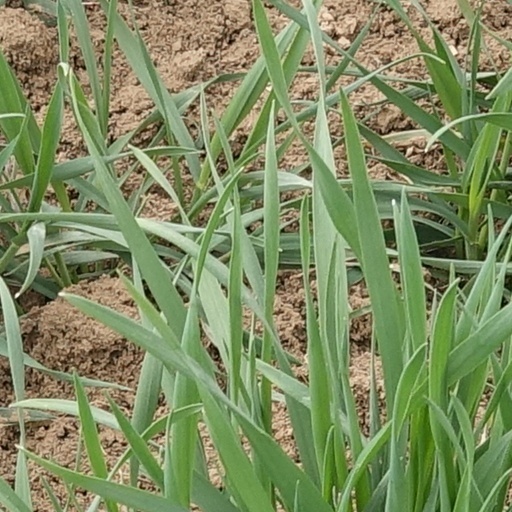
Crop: wheat